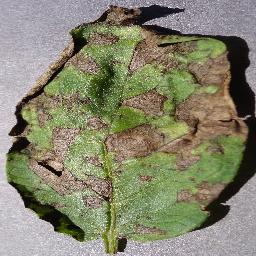
Label: Potato___Early_blight